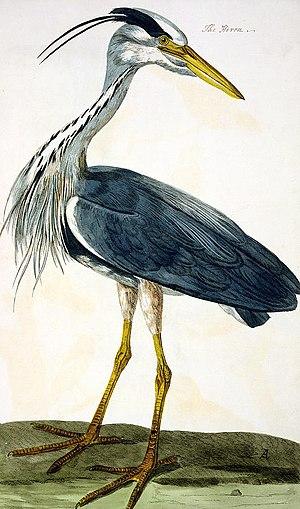
Peter Paillou, est un peintre animalier britannique connu pour ses peintures d’oiseaux qui ont illustré de nombreux livres du XVIIIᵉ siècle.
Peter Mazell, né en 1733 et mort à Londres le 21 décembre 1808, est un peintre et graveur animalier actif à Londres entre 1761 et 1797. Il est célèbre pour ses dessins et gravures d'histoire naturelle, en particulier pour celles qui illustrent les ouvrages de John Walcott ou du naturaliste gallois Thomas Pennant.